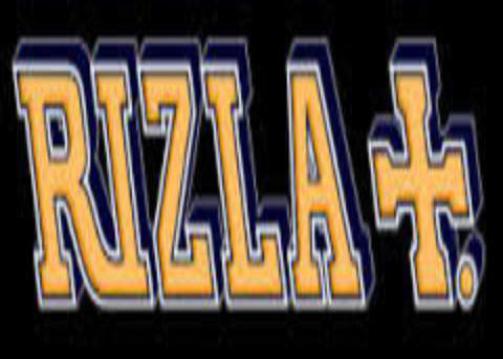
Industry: Necessities